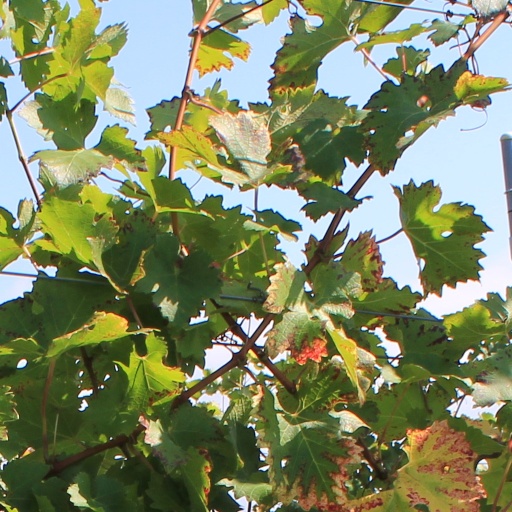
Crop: grape